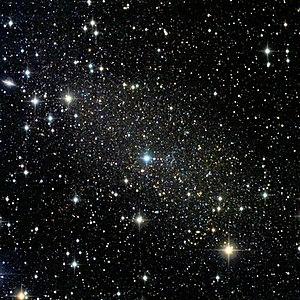
La galaxie naine de la Petite Ourse est une galaxie naine sphéroïdale satellite de notre Voie lactée et donc membre du Groupe local. Comme son nom l'indique, elle est située dans la constellation de la Petite Ourse. Sa découverte fut annoncée en 1955 par A.G. Wilson, en même temps que plusieurs autres galaxies du même type, toutes étant découvertes à l'aide du relevé photographique du Palomar Observatory Sky Survey.